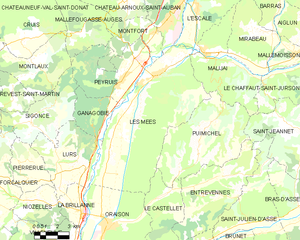
Carte des communes françaises: Les Mées
Les Mées, en provençal Lei Mèas, est une commune française située dans le département des Alpes-de-Haute-Provence en région Provence-Alpes-Côte d'Azur. Ses habitants sont appelés les Méens.